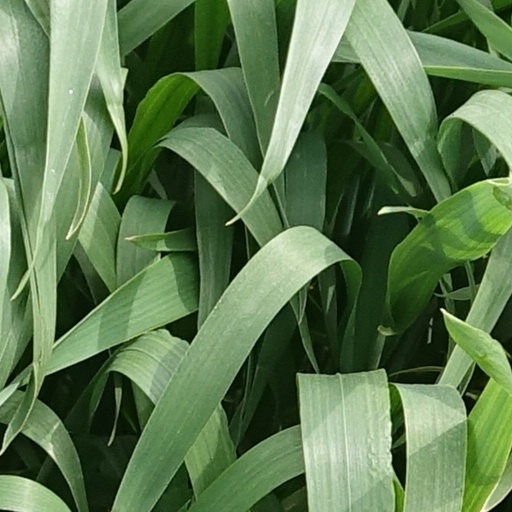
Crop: wheat